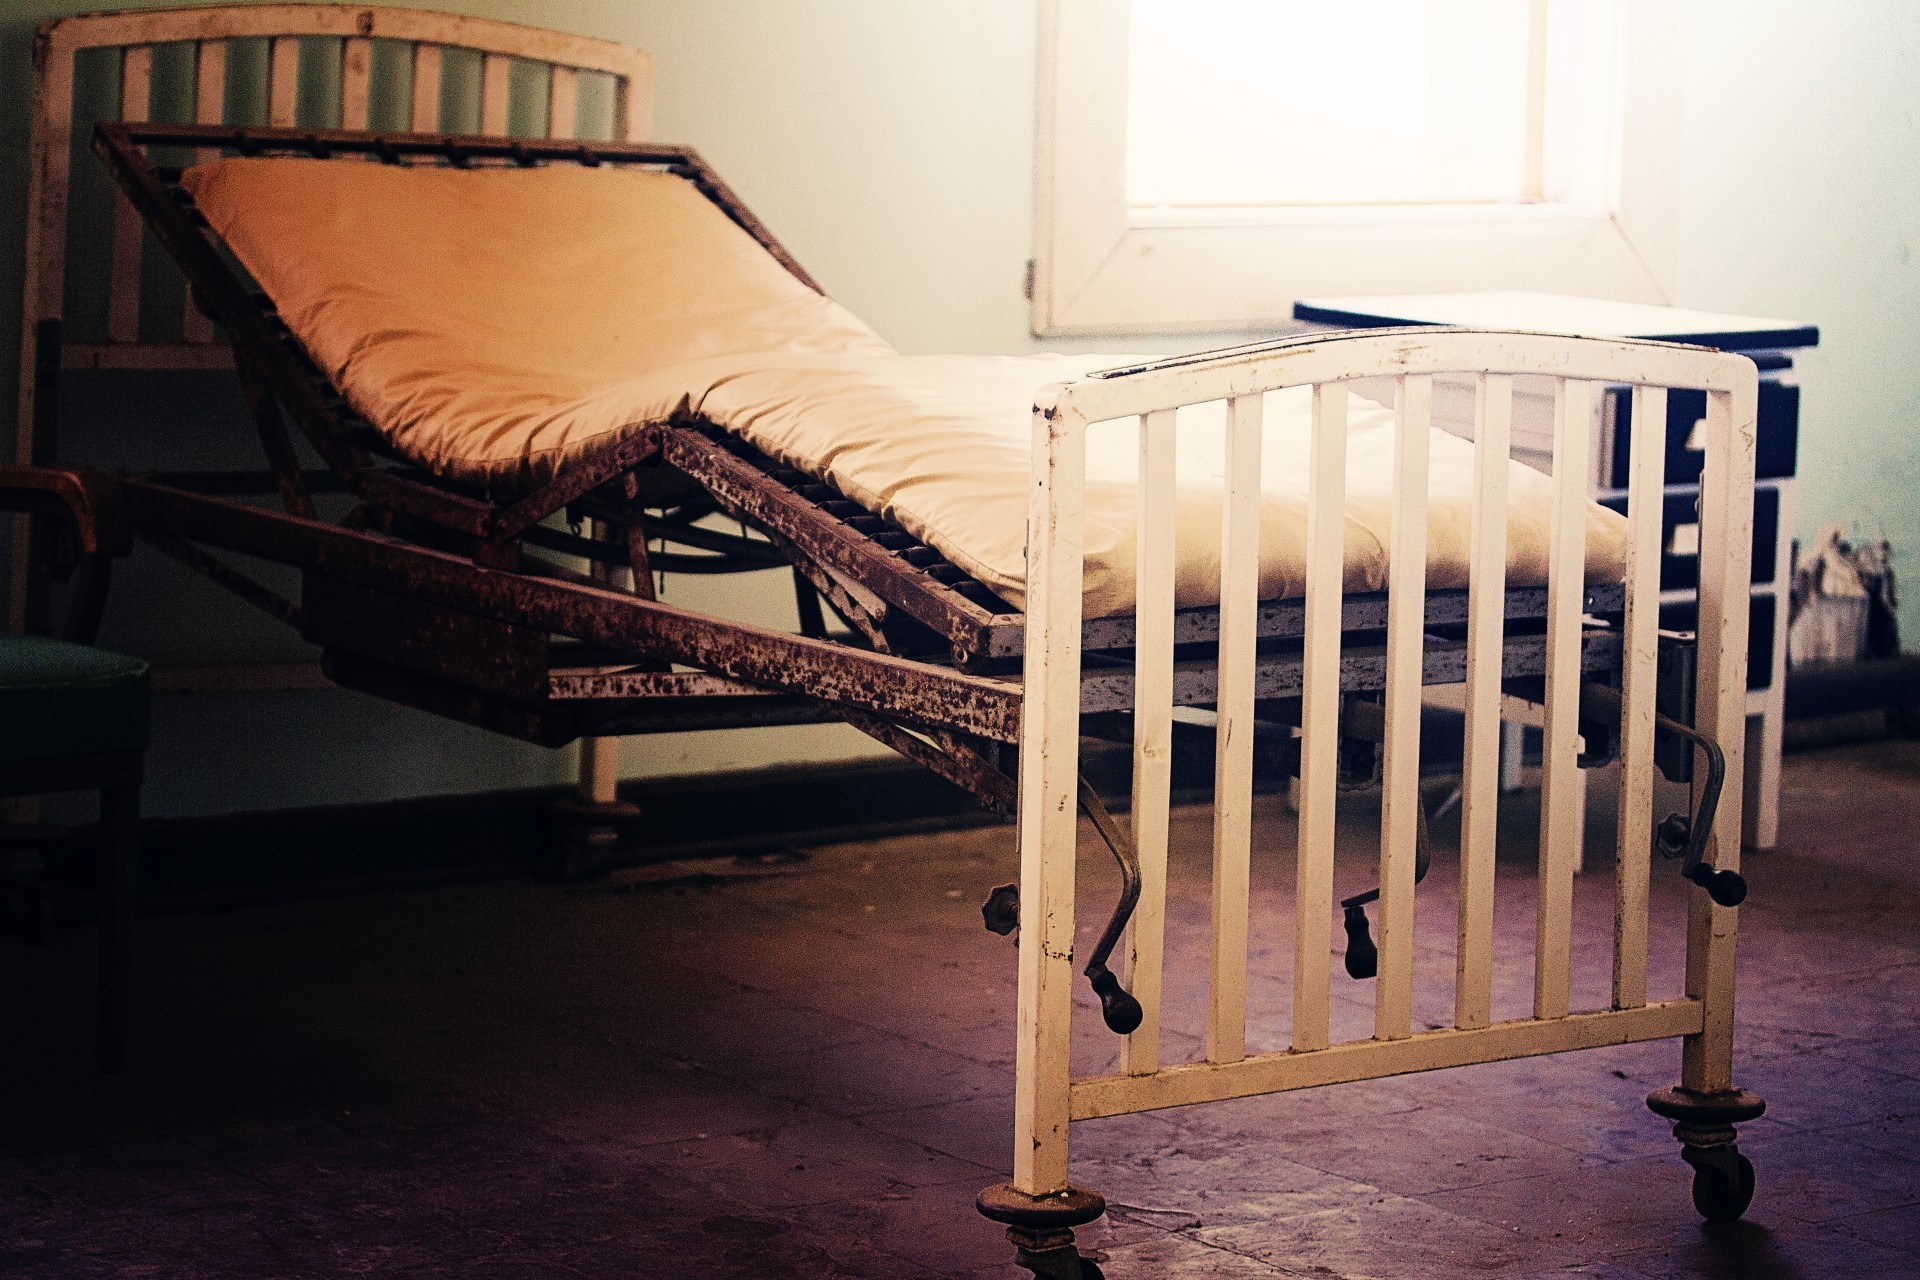
table, wood, house, chair, floor, equipment, care, furniture, room, old building, health, bed, hospital, clinic, emergency, medical, illness, treatment, healthcare, stretcher, abandoned hospital, hospital bed, gurney